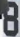
Number: 8